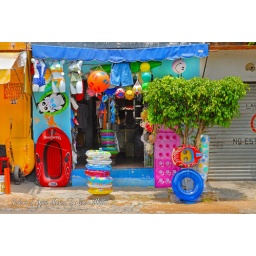
One of several colorful places in Ajijic, Jalisco, Mexico, to get your new swimsuit and water toys.